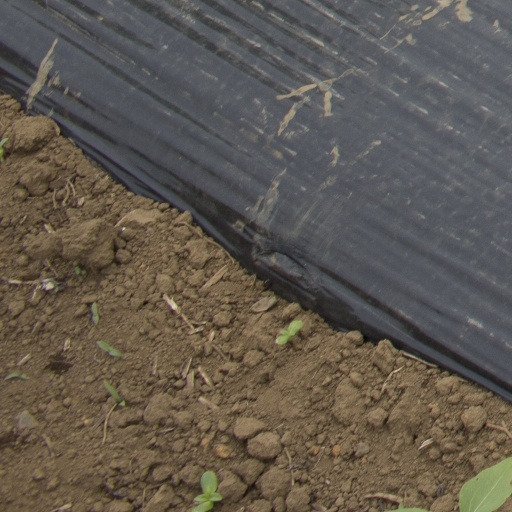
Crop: Jerusalem artichoke